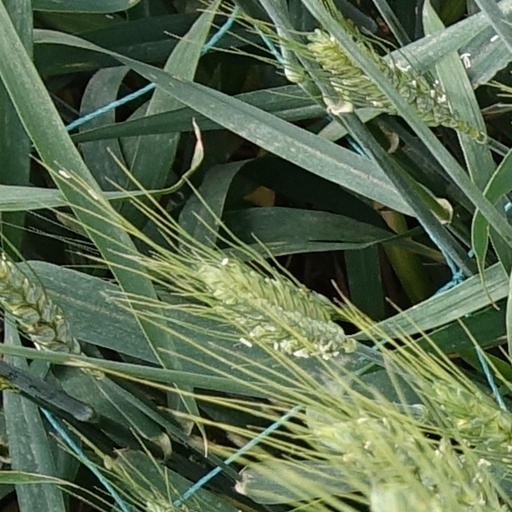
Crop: wheat